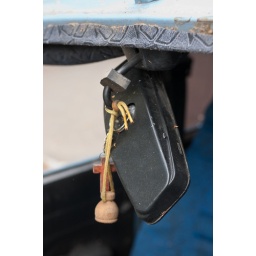
Black rear view mirror in wrecked car